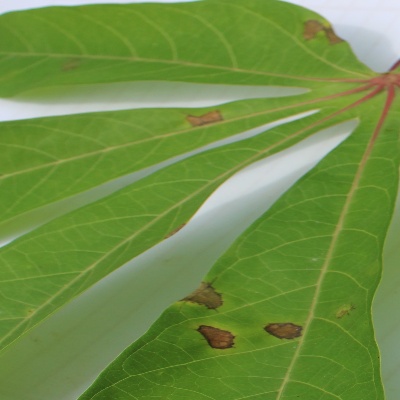
Crop: Cassava
Condition: brown spot